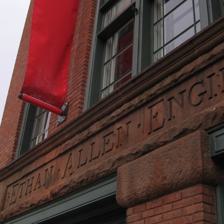
Building: The BCA Center
Country: United States of America
Year built: 1995
Not to be confused with Firehouse Gallery of Burlington County, New Jersey. Contemporary arts center in Burlington, Vermont The BCA Center Front of The BCA Center. The inscription pays tribute to its history as the Ethan Allen Firehouse. Established 1995 Location 135 Church Street Burlington , Vermont Type Contemporary arts center Owner Burlington City Arts Website www .burlingtoncityarts .org /bca-center Burlington City Arts (formerly The Firehouse Gallery , or The Center , or the Firehouse Center for the Visual Arts ) is an art gallery , art education /studio centre and cultural events space in Burlington, Vermont . The building was originally built as the Ethan Allen Firehouse on Church Street in 1889. The building is owned by the City of Burlington. Burlington City Arts uses the building for its exhibits, lectures, and educational programs. The gallery has been open since 1995. History The Ethan Allen Firehouse is a historic building located in downtown Burlington. It was designed by local architect A.B. Fisher and completed in 1889, serving as home to the Ethan Allen Engine Company No. 4 , one of Burlington's volunteer fire departments. In 1927, the building was acquired by the Burlington Police Department, and later, in 1967, it became unoccupied and fell into disrepair. In 1973, the building was slated for demolition, but due to community interest, the Board of Aldermen decided to halt the demolition and allocate funds for its stabilization. Over the years, various organizations utilized the space, including the offices of U.S. Senator Patrick Leahy and the University of Vermont's Church Street Center. In 1995, the Burlington City Arts (BCA) began developing the concept of an arts center, and the Firehouse Gallery moved into half of the ground floor. The Ethan Allen Firehouse was eventually chosen to house this arts center. Renovation In 1999, the City Council voted to transform the firehouse into the Firehouse Center for the Visual Arts. BCA hired an architect for the renovation and in the spring of 2001, they began construction. After a few months, progress stopped when a large crack developed on the north wall and the building sank by about 4 inches (100 mm). After much stabilization, construction resumed. To complete the renovation , Shelburne Museum returned the original bell back to the Firehouse tower. The BCA Center (formerly Firehouse Center for the Visual Arts) opened to the public in 2002.  It includes a community darkroom and photography studio; artist-in-residence studio; multimedia conference facility for lectures, film series, and panel discussions; and Resource Room and Library with public meeting space and Internet access. The BCA Center galleries The BCA Center presents exhibitions, and high-quality artwork, as well as exhibition-related discussions, and arts activities. Their exhibitions and education programming attempt to build and sustain audiences for contemporary art outside of major urban centers. Roof and Cupola In 2001, BCA Center learned that the Shelburne Museum hoped to give the original bell back to the Firehouse tower. Ravaged by years of water, damage, a re-engineering and renovation of the tower as well as a concentrated fundraising effort took place. The bell was hoisted back into its home on September 12, 2002. See also List of museums in Vermont References ^ "Burlington City Arts" . www.burlingtoncityarts.org . ^ "The BCA Center - Burlington City Arts" . www.burlingtoncityarts.org . ^ Burlington Police Department Archived 2007-11-11 at the Wayback Machine ^ "John Anderson Studio: Home - Vermont Artist & Architect John Anderson" . www.johnandersonstudio.com . ^ "Burlington City Arts: Gateway to Art & Culture - Burlington Vermont" . www.burlingtoncityarts.com . External links Official website Burlington City Arts - official site v t e City of Burlington Mayor ( Miro Weinberger ) Metropolitan area County Lake Champlain Champlain Valley General Buildings Climate Flag Government History (timeline) Mayors Media Notable people Transportation Economy Bruegger's Burlington International Airport Burton Snowboards Green Mountain Transit (GMT) Church Street Marketplace Burlington Town Center Creston Electric Instruments Dan's Chocolates Gardener's Supply Company Interstate highways I-89 I-189 Lake Champlain Transportation Company Rhino Foods Seventh Generation Inc. Education Burlington College Burlington High School Burlington School District Champlain College Rock Point School Trinity College (defunct) University of Vermont University of Vermont Medical Center Sports Green Mountain Roller Derby Vermont Catamounts Gutterson Fieldhouse Vermont City Marathon Vermont Lake Monsters Centennial Field Vermont Lumberjacks Culture Battery Park The BCA Center Burlington Memorial Auditorium Champ Champlain Valley National Heritage Area ECHO, Leahy Center for Lake Champlain House of LeMay Island Line Trail Little Jerusalem Maypo Phish Religion in Burlington Fleming Museum Vermont Mozart Festival 44°28′35″N 73°12′46″W / 44.476519°N 73.212813°W / 44.476519; -73.212813